Pete Smith (film producer)

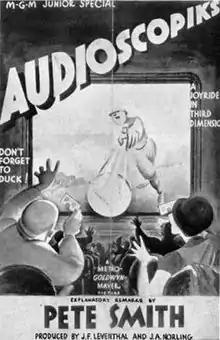
Poster for his 1936 short subject movie "Audioscopiks"

Dave O'Brien became the primary actor in the "Pete Smith Specialties" during the 1940s. The hapless O'Brien would personify everyday nuisances: demonstrating pet peeves, tackling hazardous home-improvement projects, and having other problems with which the audience could identify. O'Brien's scenes were silent, compelling O'Brien to express his satisfaction or frustration entirely in visual terms as narrator Smith offered commentary. O'Brien knew the format so well that he also directed many of the short movies, using the name "David Barclay". He staged many of the sight gags himself, taking stupendous falls for the camera.